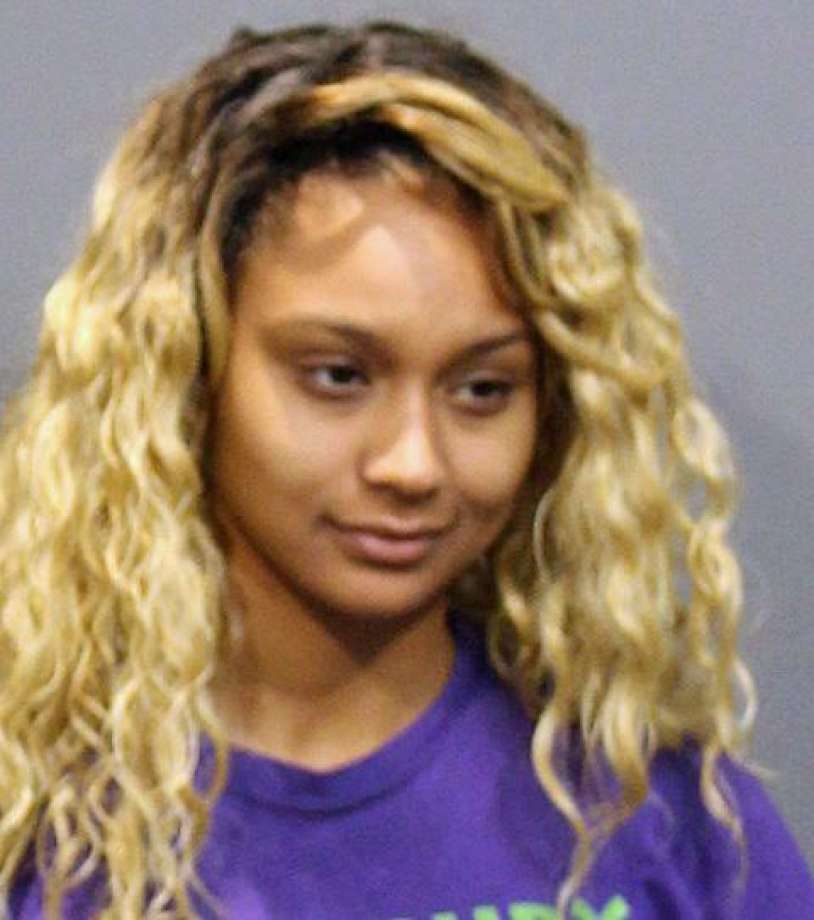
Gender: women